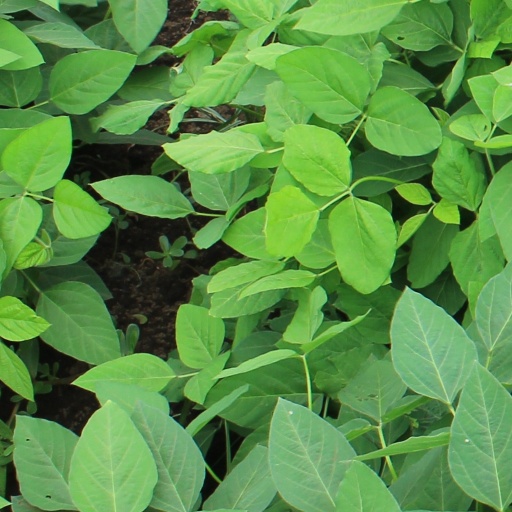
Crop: soybean